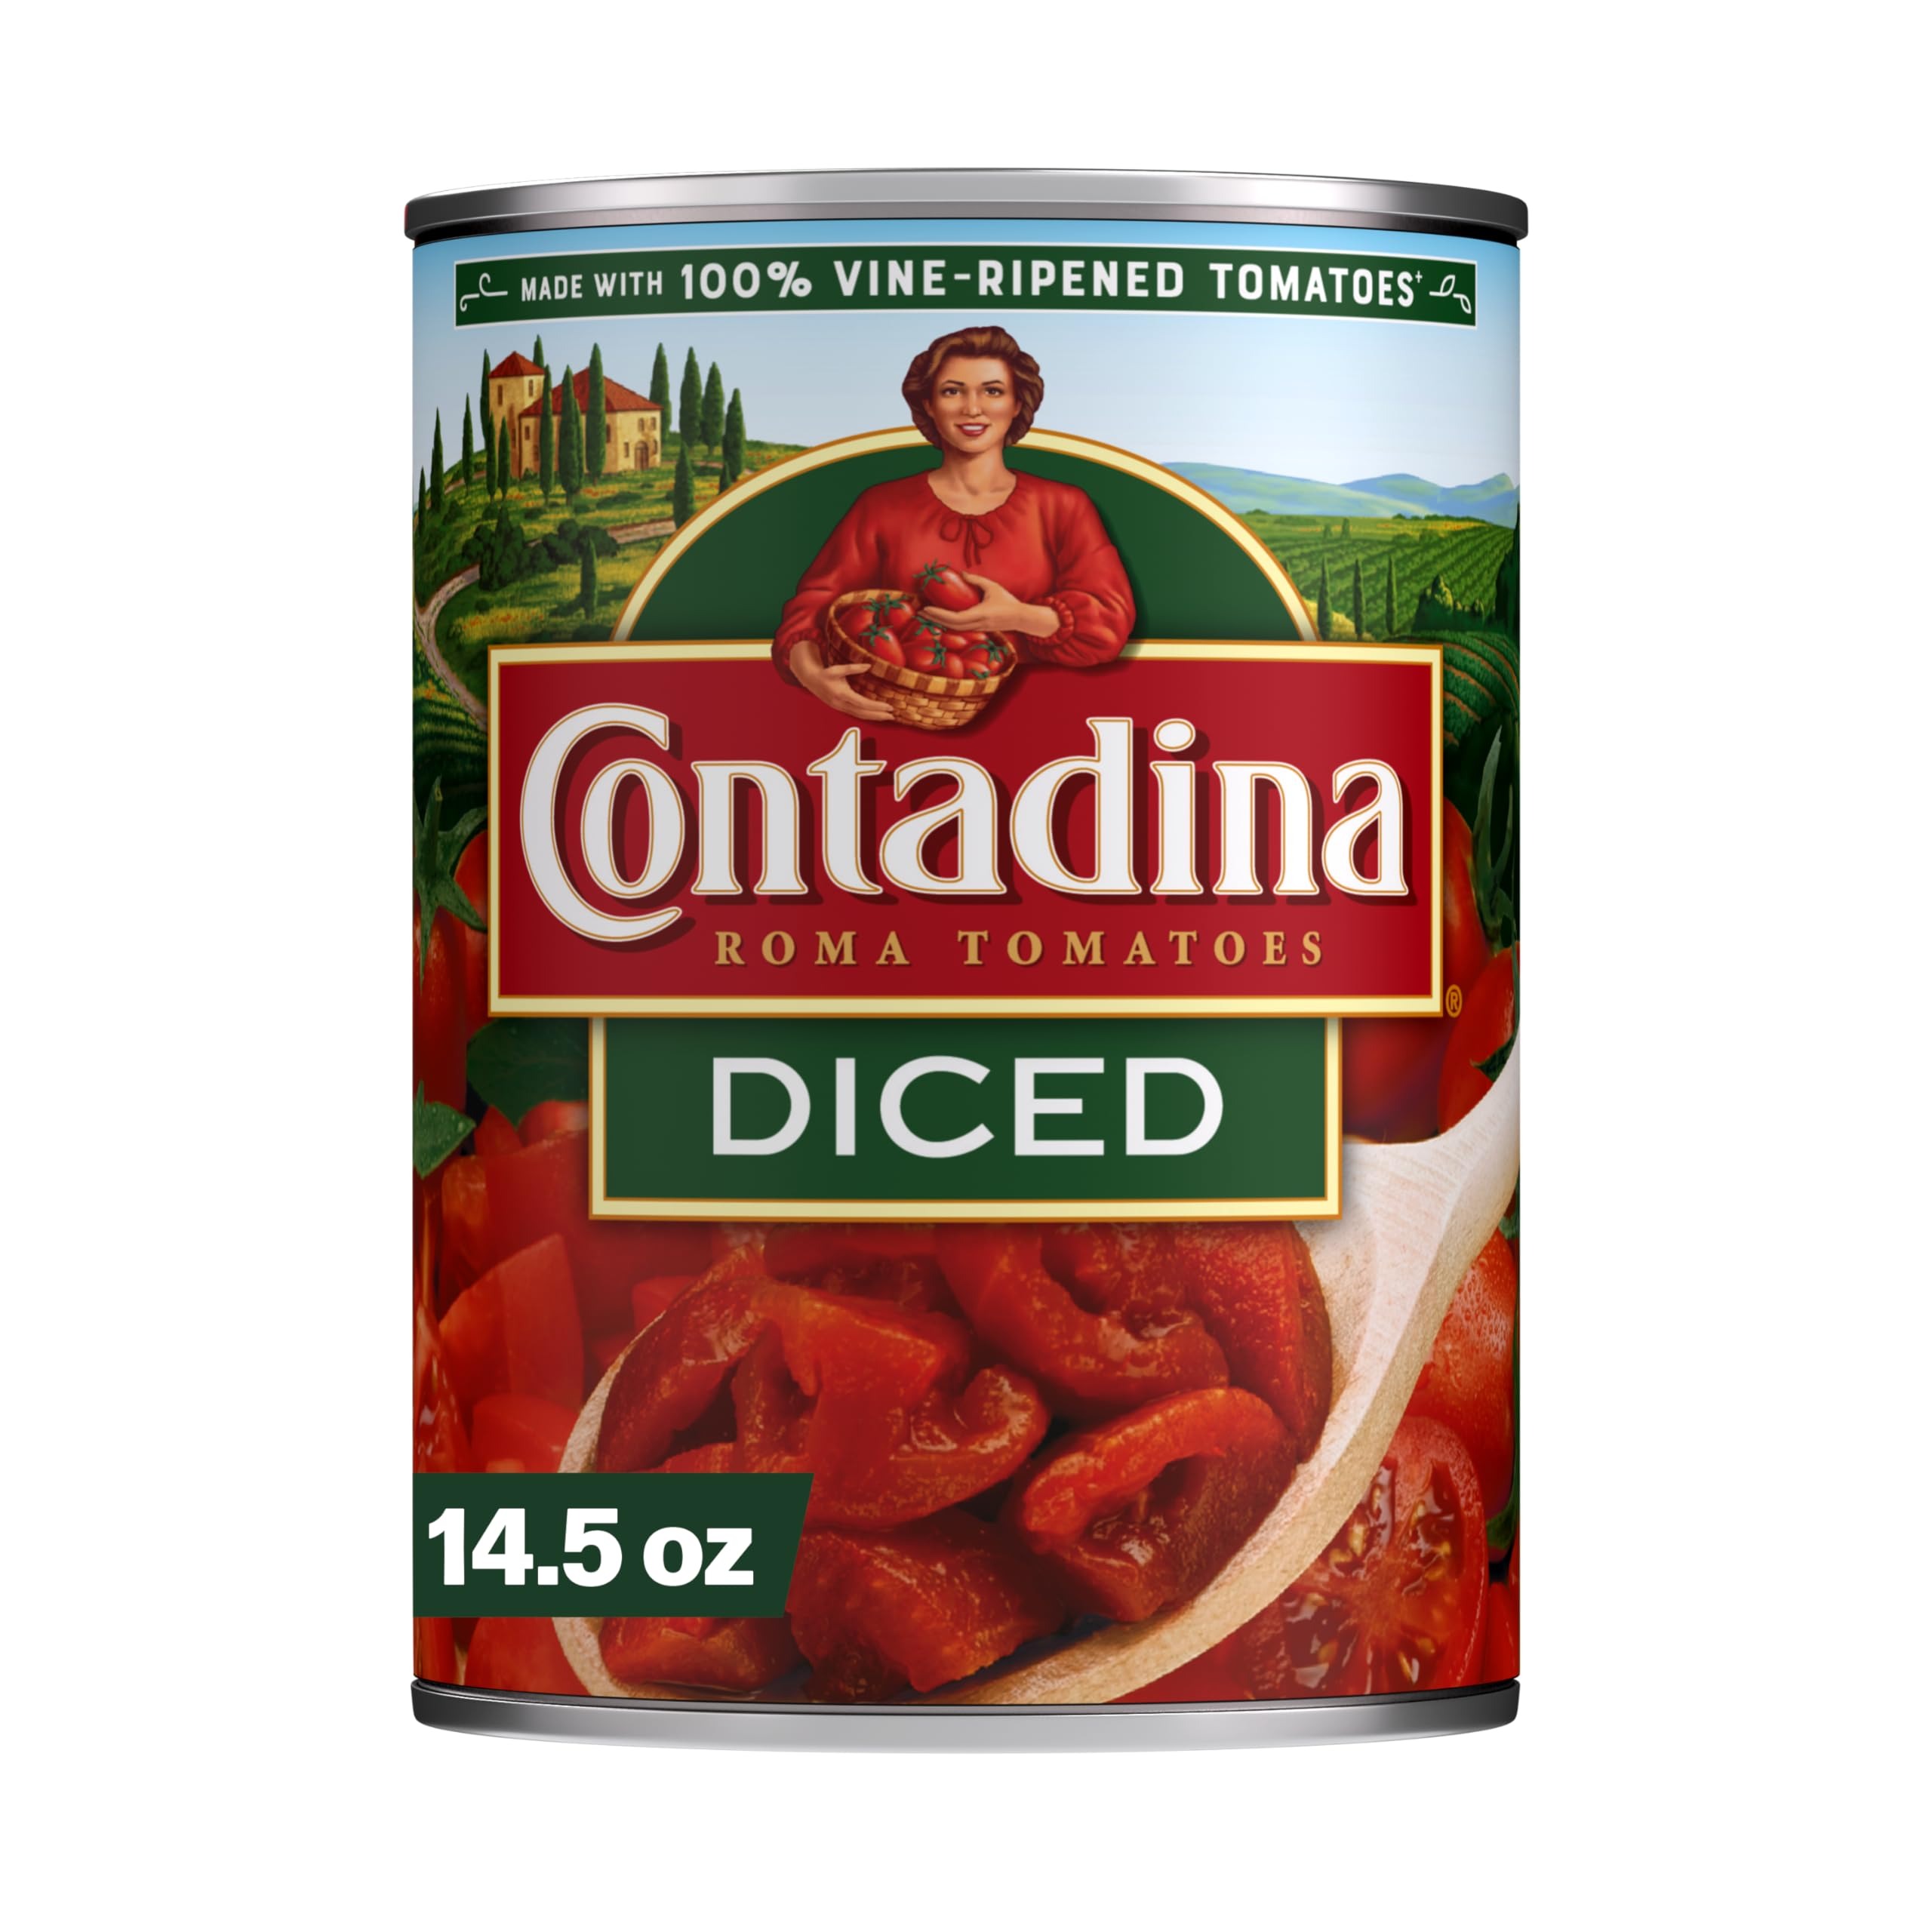
Item Name: Contadina Canned Diced Roma Tomatoes, 14.5 Ounce
Bullet Point 1: Contadina Canned Diced Roma Tomatoes, 145 oz
Bullet Point 2: RICH TASTE: A robust flavor made by cultivating the finest ingredients, picked and packed at the peak of freshness Cook into a mouth-watering spaghetti, lasagna, pizza, pasta sauce, or add to your favorite comfort food
Bullet Point 3: ALL NATURAL INGREDIENTS: Packed with a rich taste of the finest Roma tomatoes and seasoned to perfection with all-natural sea salt for all your favorite dishes
Bullet Point 4: NO PRESERVATIVES: With no artificial flavors, non-GMO, and non-BPA, these tomatoes are perfect for elevating any meal
Value: 14.5
Unit: Ounce

Price: 1.84